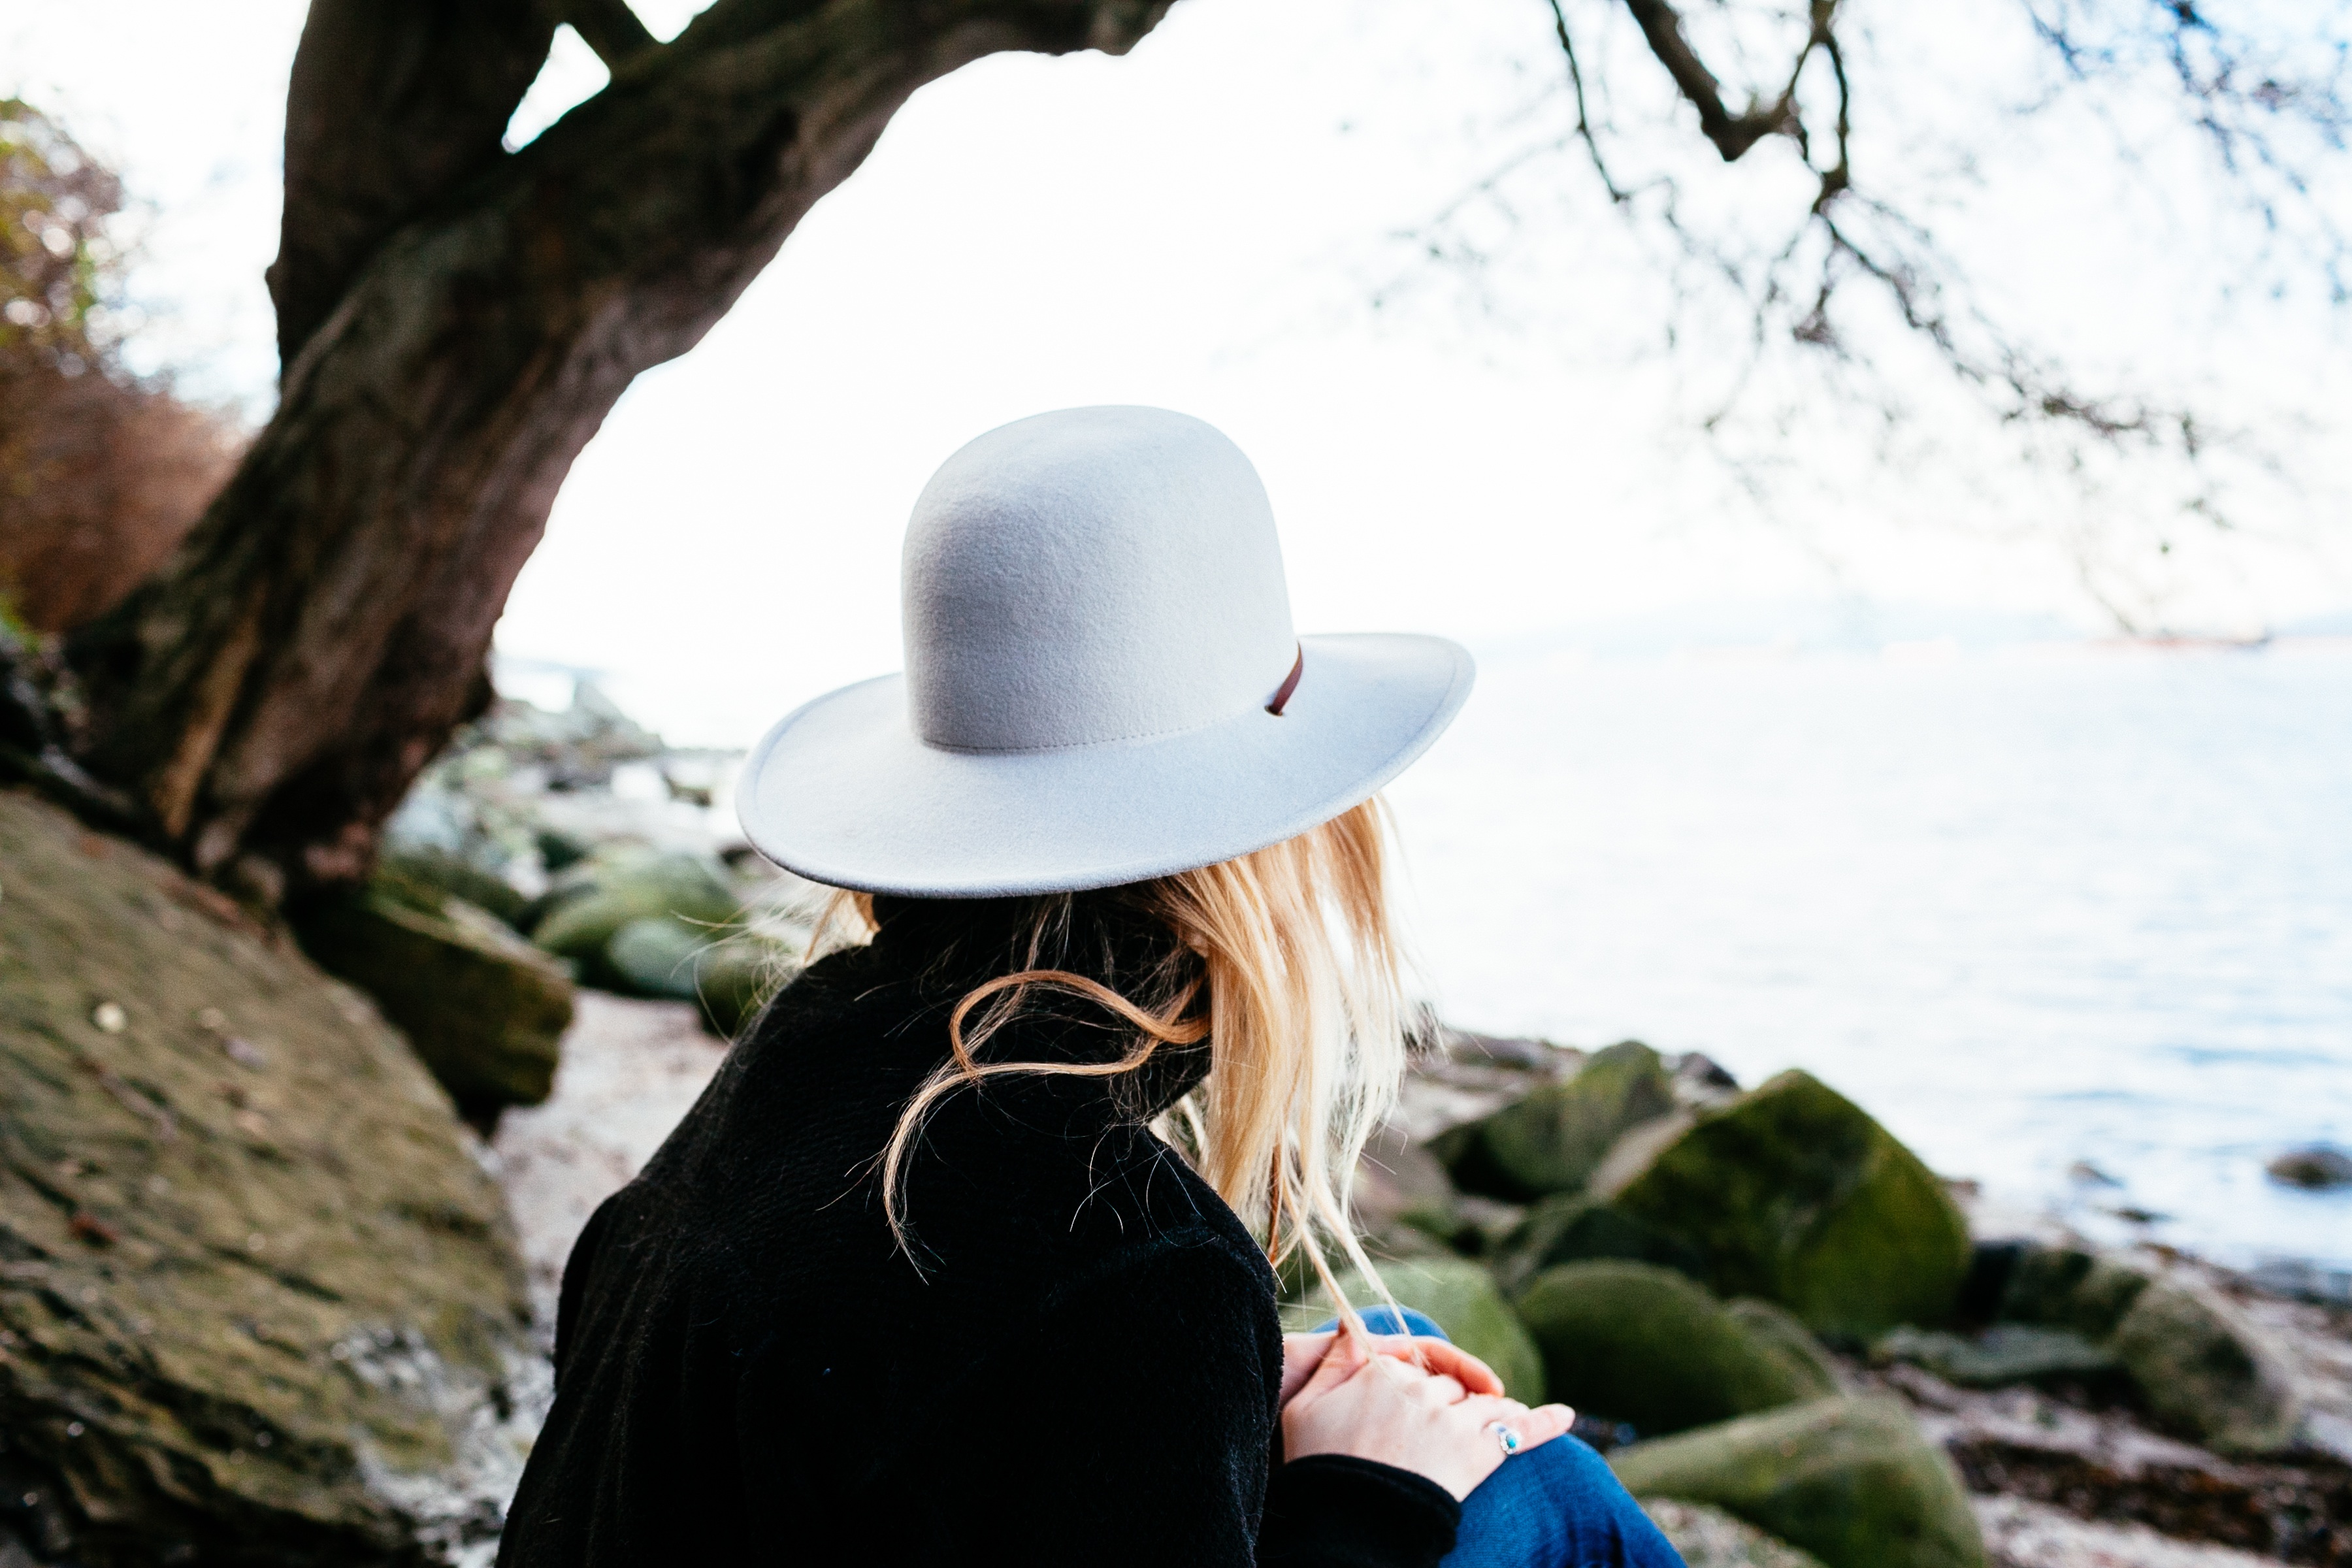
water, snow, winter, spring, season